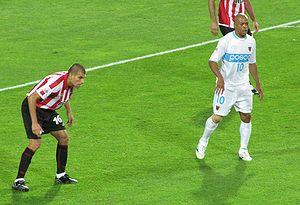
Germán David Ré est un footballeur argentin né le 2 novembre 1981 à Villa Gobernador Galvez.